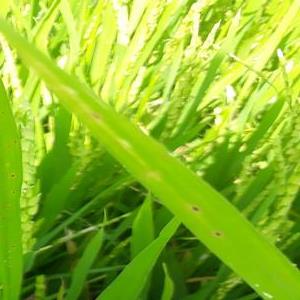
Disease: Brownspot